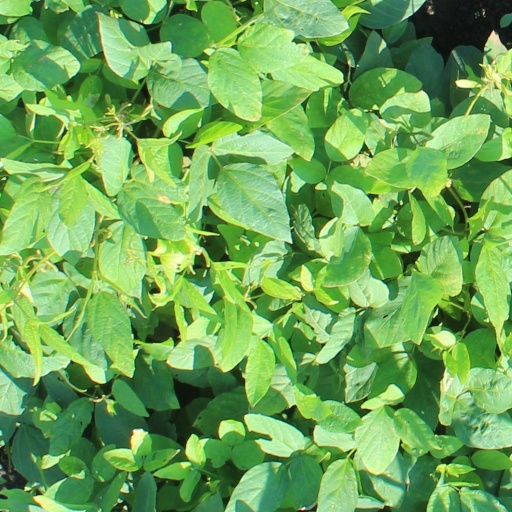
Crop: soybean